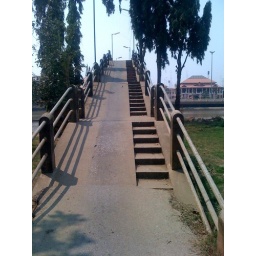
Access between the wat and the city is via a narrow bridge impassable by cars